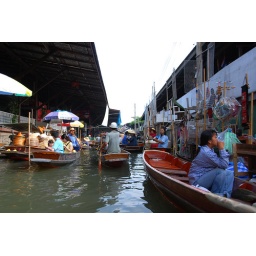
Ever so slowly heading towards the main market area, the traffic in the river gets more crowded.